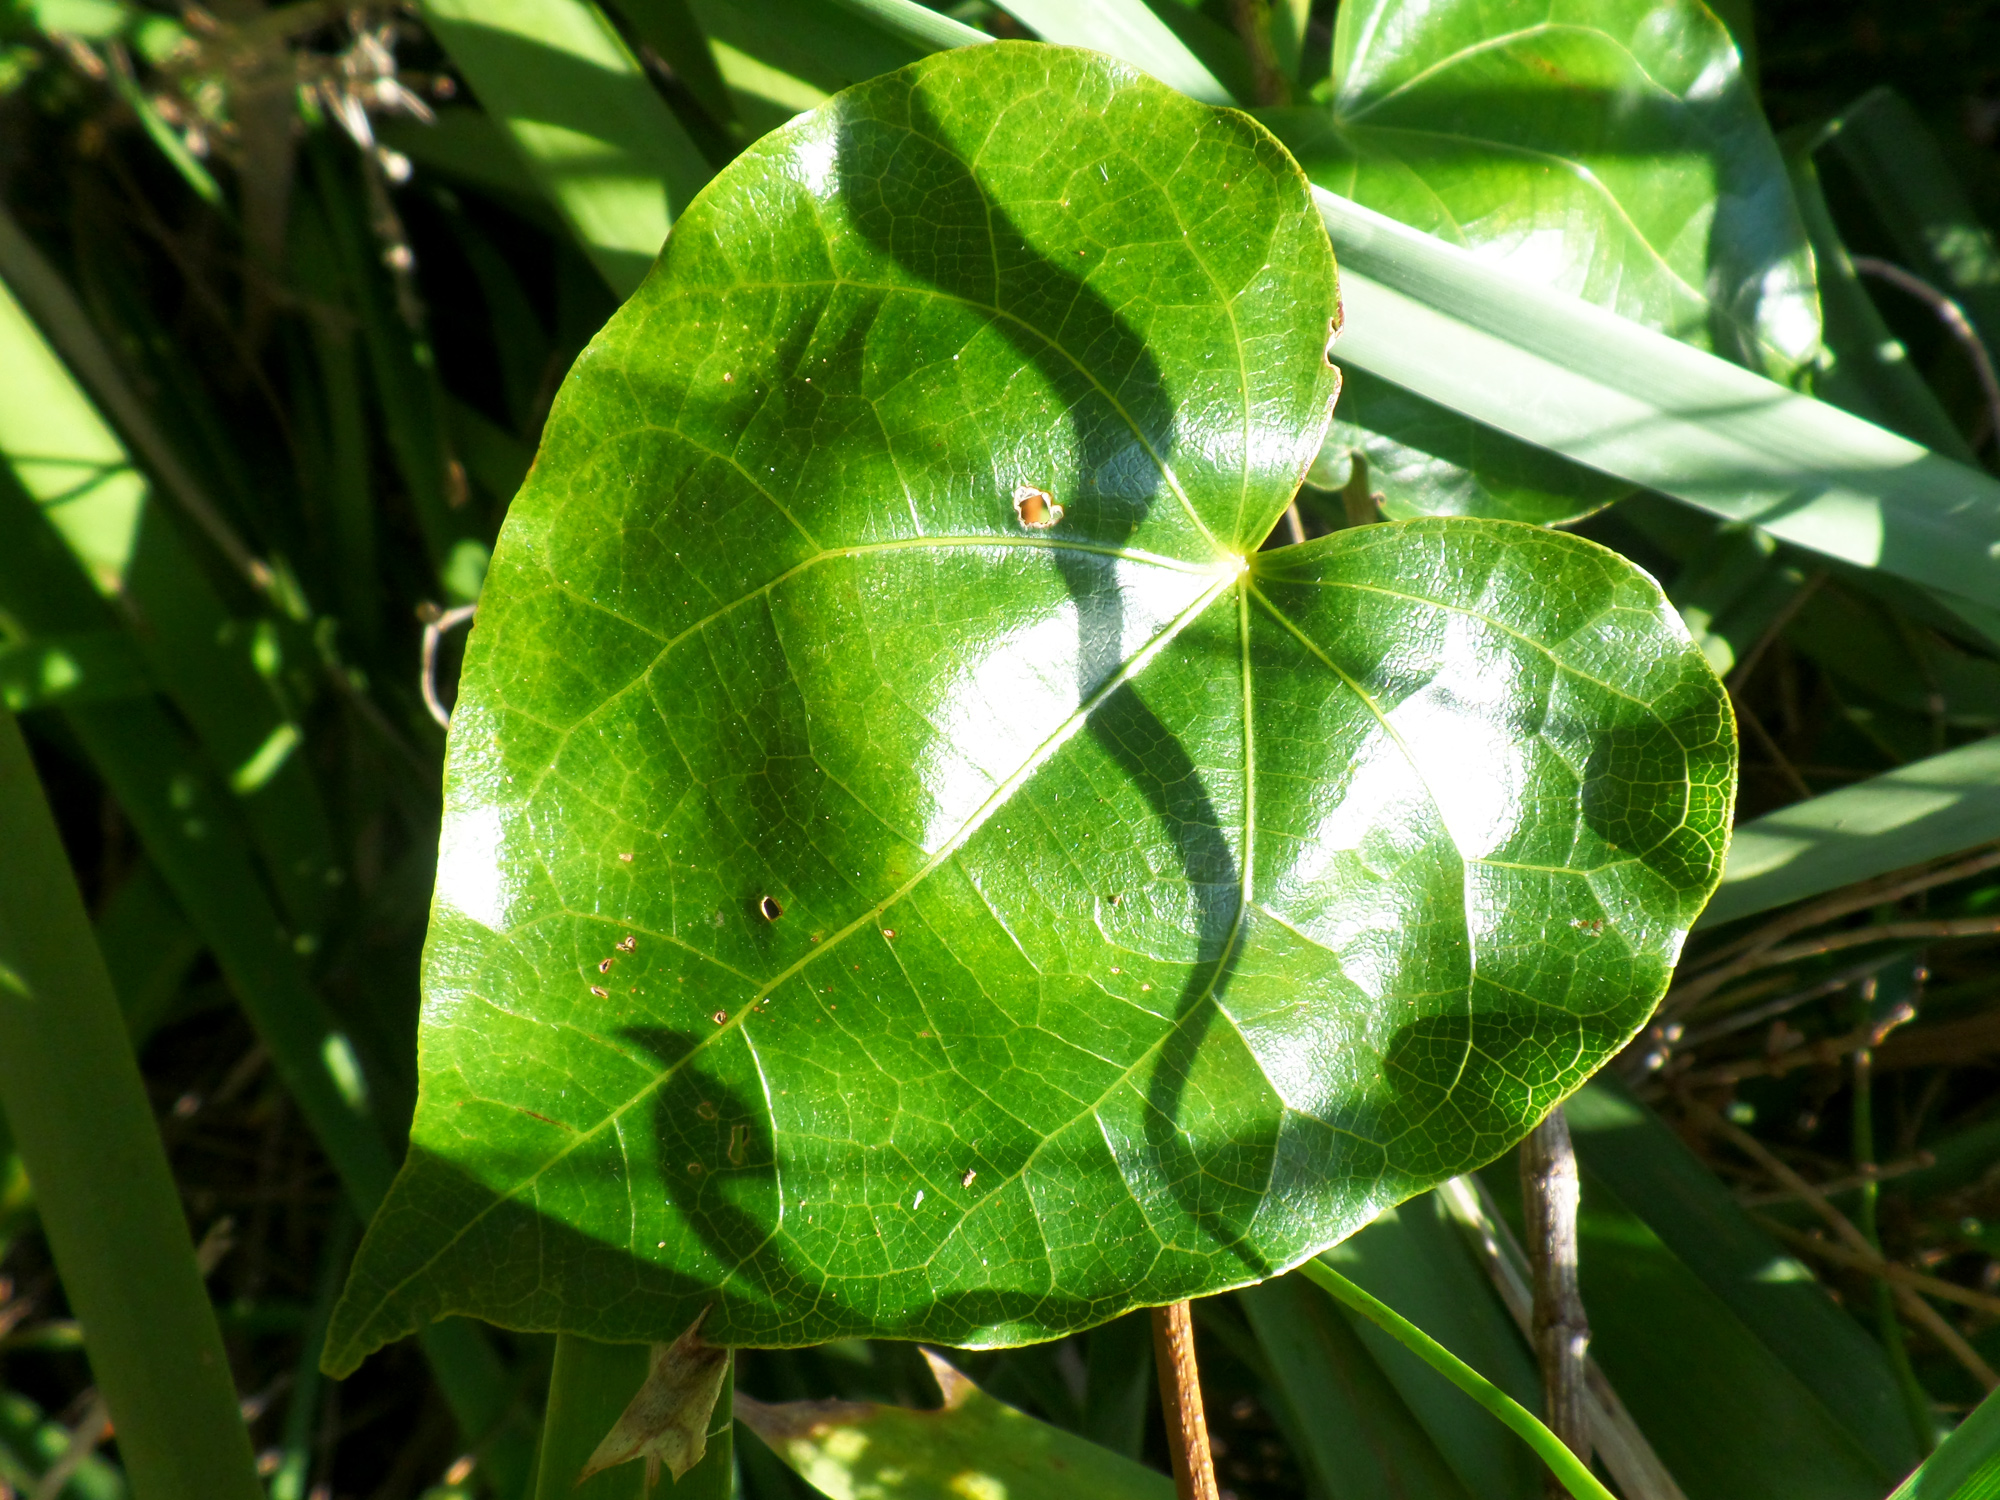
tree, nature, grass, plant, leaf, flower, green, jungle, botany, flora, southcoastnsw, australia, leaves, narrawaleeinlet, rainforest, macro photography, flowering plant, land plant